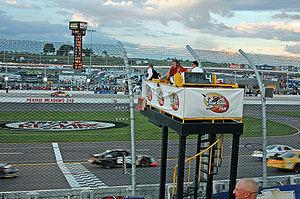
L'Iowa Speedway est un ovale américain basé à Newton dans l'état d'Iowa aux États-Unis. D'une longueur de 0,875 mile, il peut accueillir 30 000 spectateurs assis.